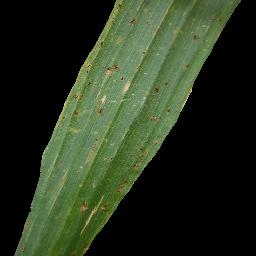
Label: Corn_(Maize)___Common_Rust